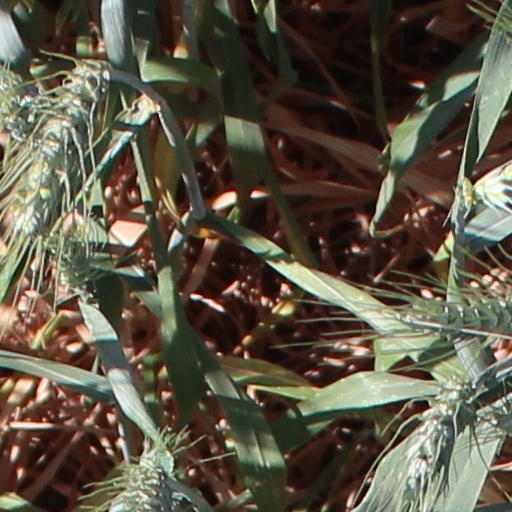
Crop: wheat